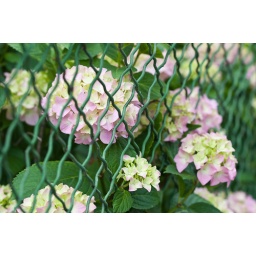
Several clusters of tiny green and pink flowers near and passing though the loose holes of a green wire fence.